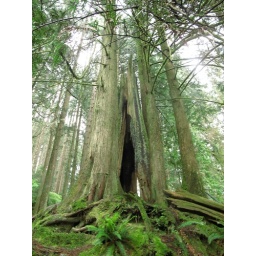
tree hole~~~~nichie must feel very cold in the winter hiding inside this treeconclusion: this is not a good house